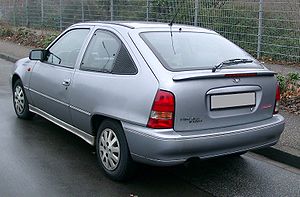
Daewoo Nexia
Daewoo Nexia var en personbilsmodel fra det sydkoreanske bilmærke GM Daewoo. Bilen fandtes som tre- og femdørs hatchback samt som firedørs sedan og blev solgt mellem 1994 og 1997. I Uzbekistan bygges Daewoo Nexia stadigvæk, siden 2008 i modificeret form. Modellen bygges der af Uz-DaewooAvto. I en kort periode kunne Nexia der også købes med Chevrolet-mærke.